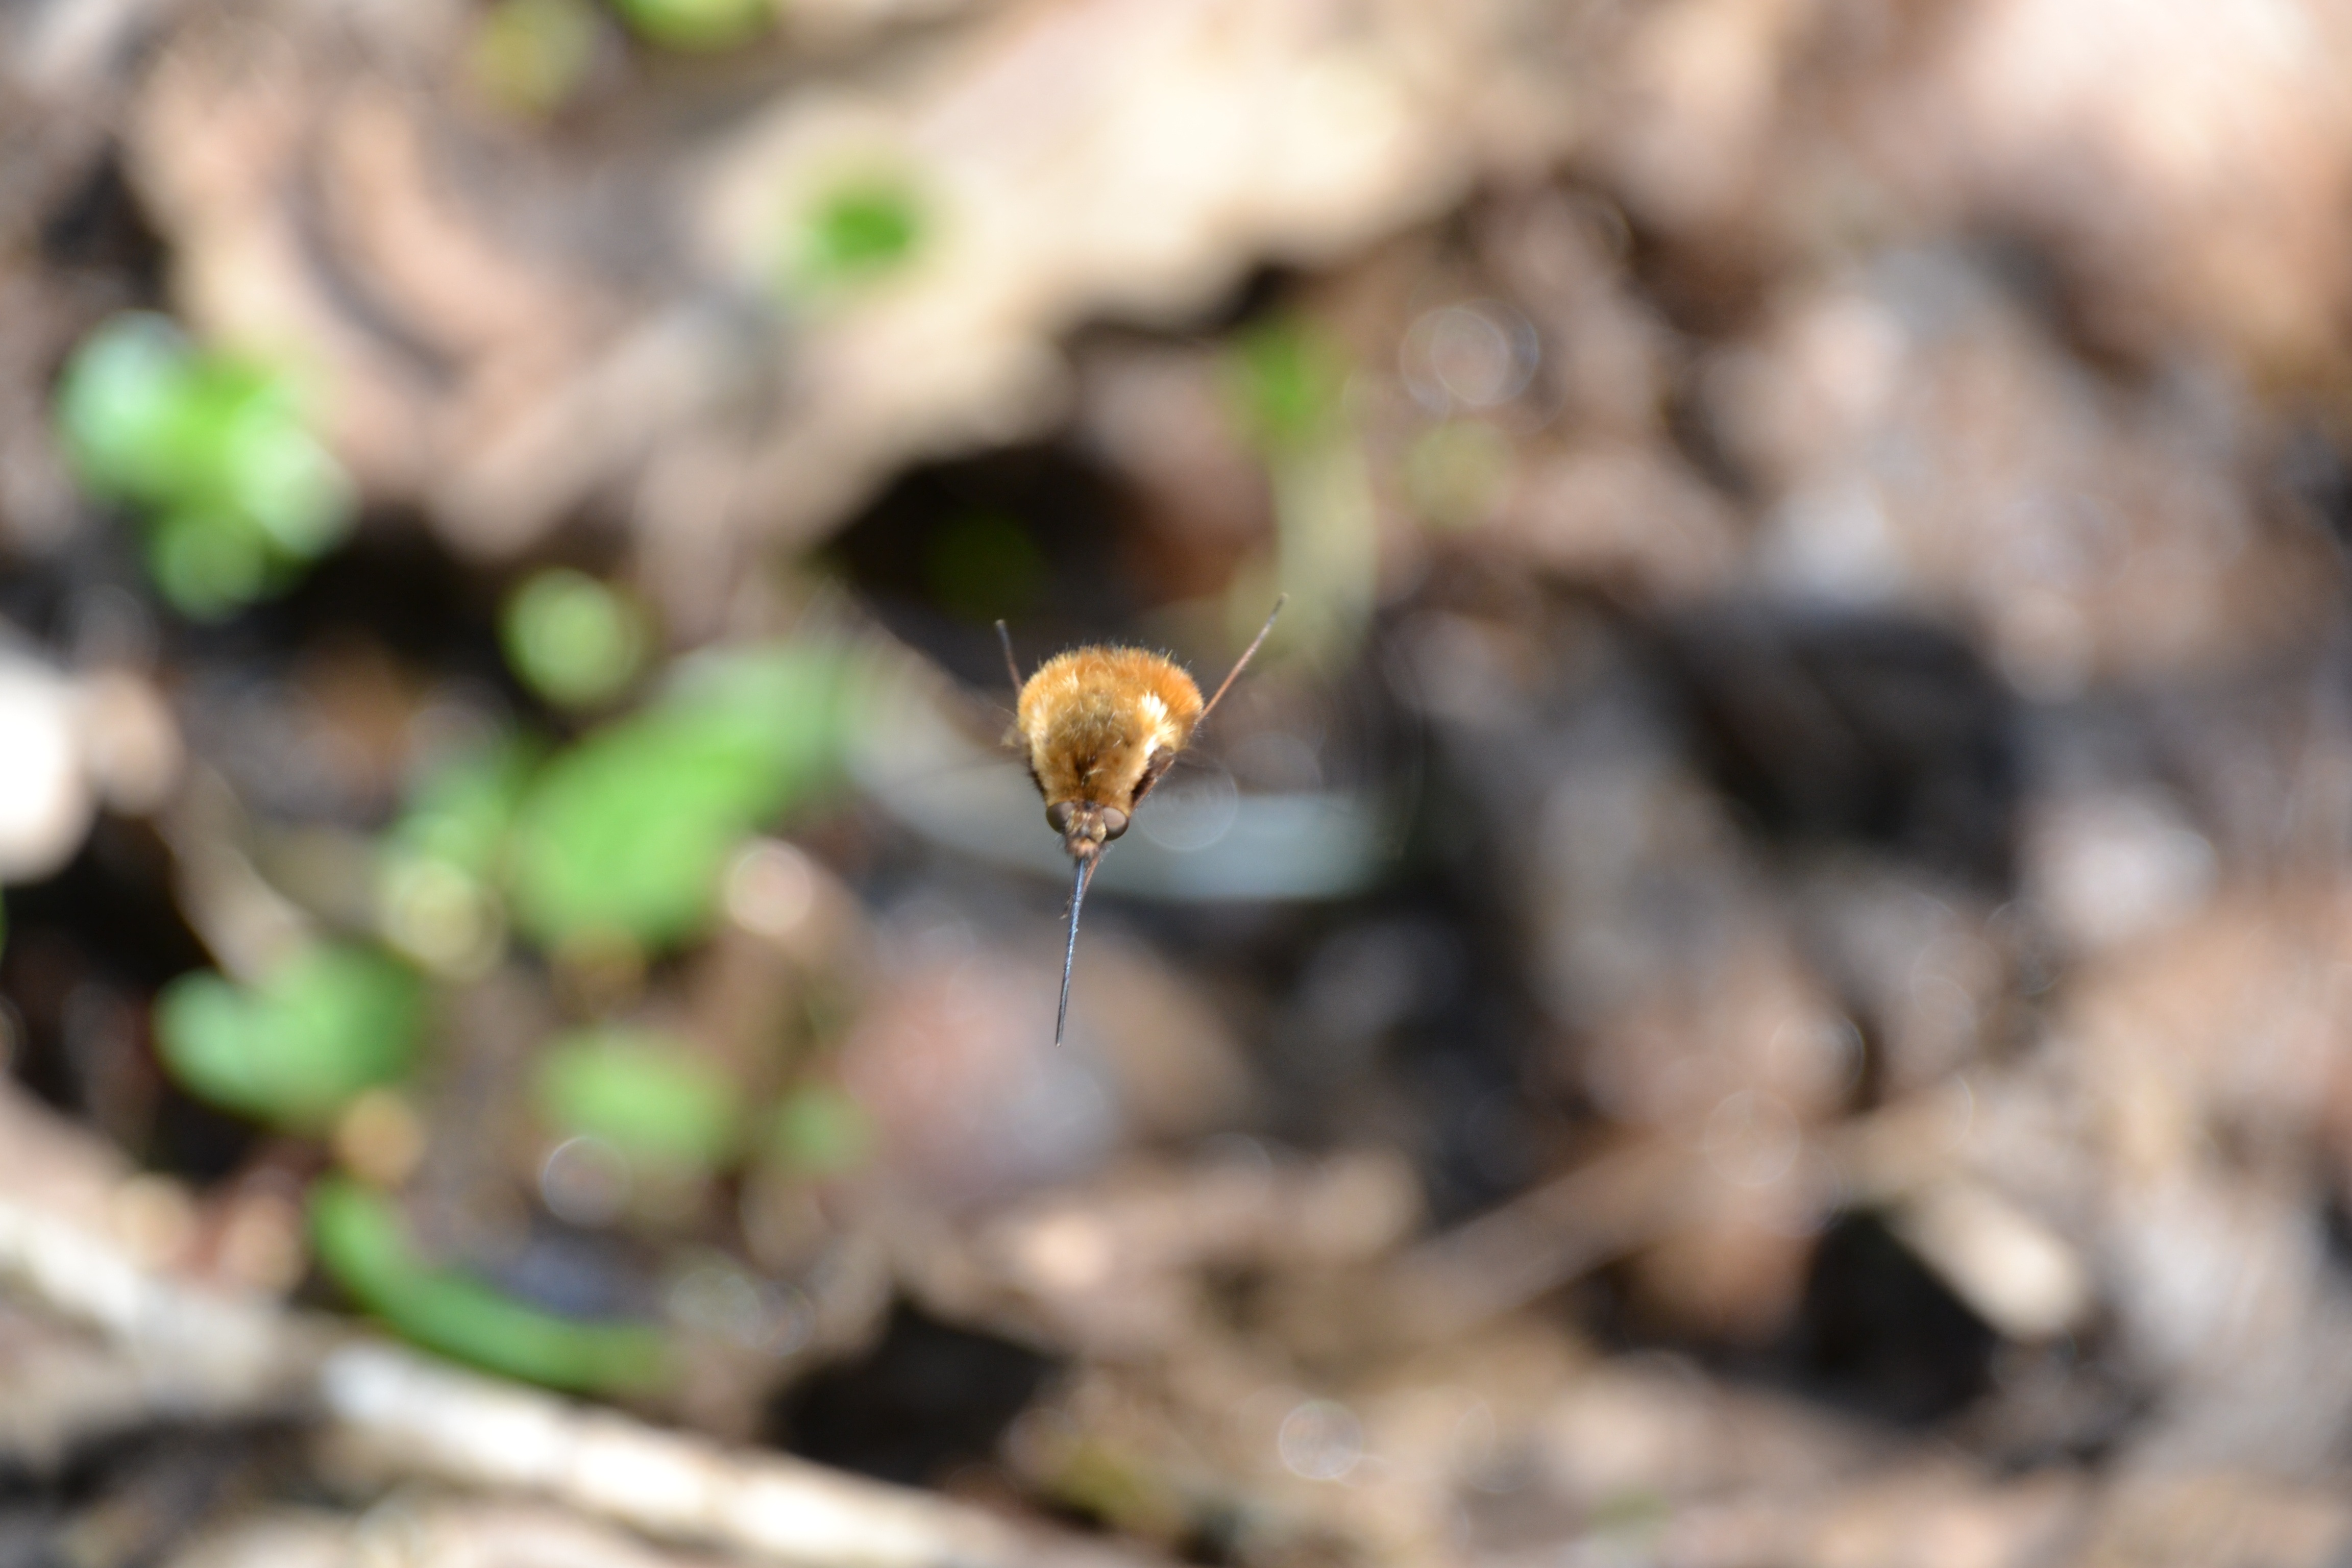
nature, branch, plant, leaf, flower, wildlife, insect, autumn, soil, flora, fauna, invertebrate, close up, flies, macro photography, bombyliidae, bombylius major, hummelfliege